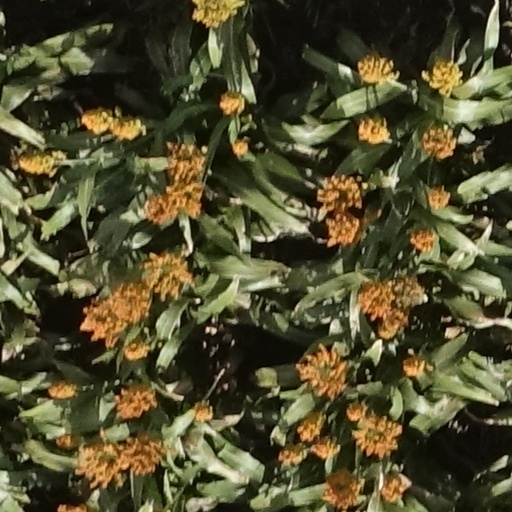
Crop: sorghum